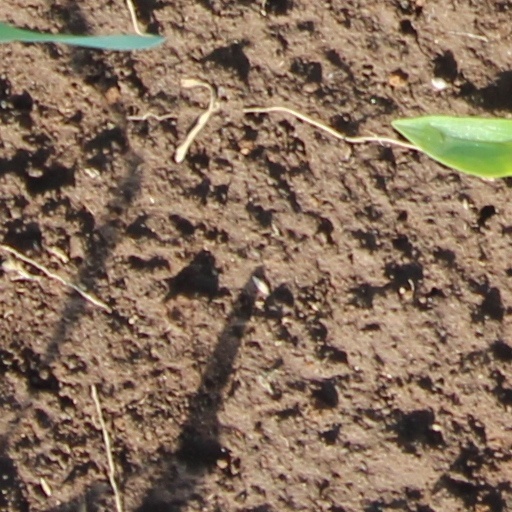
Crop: wheat